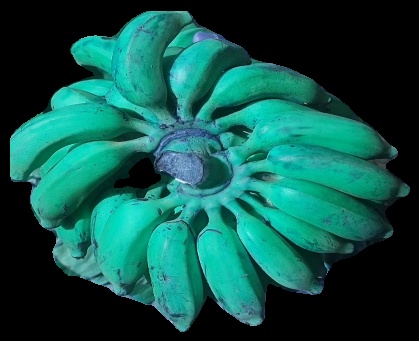
Variety: elakki-bale
Grade: grade3